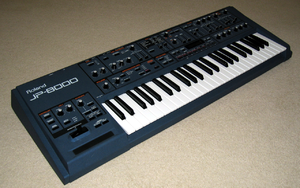
Le Roland JP-8000 est un synthétiseur analogique virtuel commercialisé par Roland Corporation en 1997.